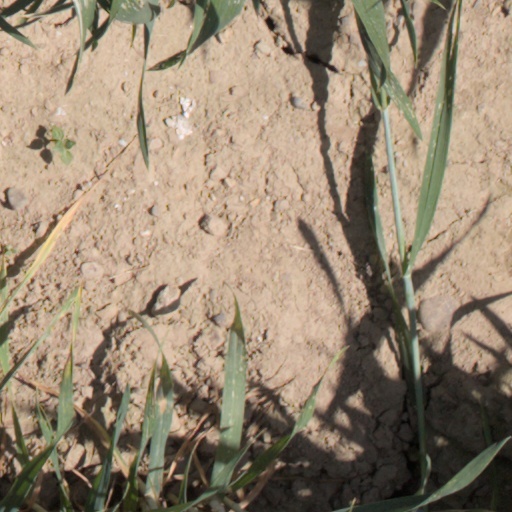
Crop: wheat